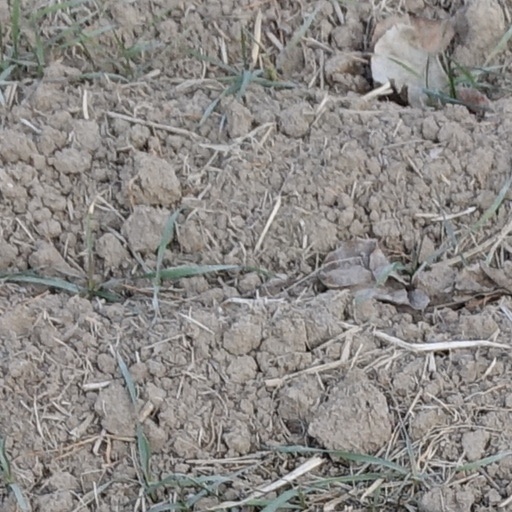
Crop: wheat